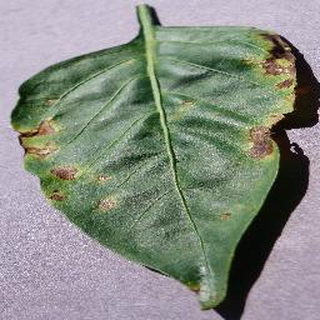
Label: bell_pepper_bacterial_spot